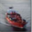
Label: ship